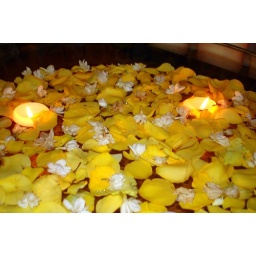
Yellow rose petals, jasmine and candle floating in water